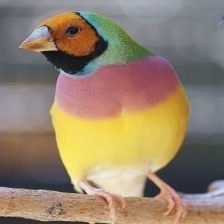
Species: GOULDIAN FINCH
Scientific name: ERYTHRURA GOULDIAE
ImageNet parent category: house_finch